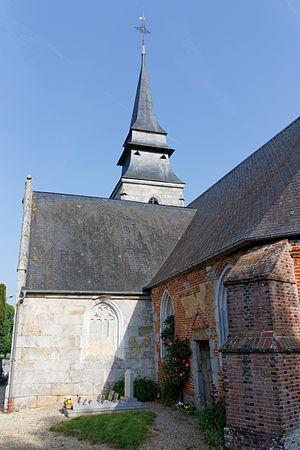
Chamblac est une commune française située dans le département de l'Eure en région Normandie.